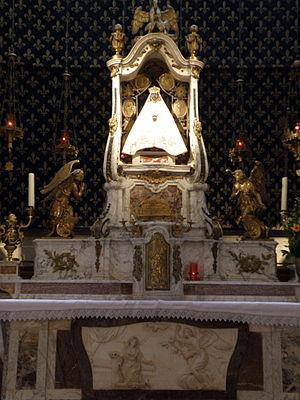
Le Puy-en-Velay, préf. de la Haute-Loire, France, région Auvergne. Cathédrale Notre-Dame, Vierge Noire sur le maître-autel.
Les Vierges noires sont des effigies féminines qui appartiennent à l’iconographie du Moyen Âge européen. Elles figurent généralement la Vierge Marie, mais certaines d'entre elles représentent également Sara la noire ou sainte Anne. Elles tirent leur nom de leur couleur sombre, souvent limitée au visage et aux mains. La plupart d'entre elles sont des sculptures produites entre le XIᵉ et le XVᵉ siècle, mais parfois aussi des icônes de style byzantin des XIIIᵉ et XIVᵉ siècles. On trouve parmi elles de nombreuses Vierges à l’enfant.
Un sanctuaire à répit est un type de lieu saint rencontré en pays de tradition catholique. Selon la croyance populaire en certaines provinces, le « répit » est, chez un enfant mort-né, un retour temporaire à la vie le temps de lui conférer le baptême avant la mort définitive. Ayant été baptisé, l’enfant pourra de ce fait entrer en paradis au lieu d’errer éternellement dans les limbes où il serait privé de la vision de Dieu. Le répit n’est possible qu’en certains sanctuaires, le plus souvent consacrés à la Vierge dont l’intercession est nécessaire pour obtenir un miracle.
La cathédrale Notre-Dame-de-l'Annonciation du Puy-en-Velay est un monument majeur de l'art roman et de l'Occident chrétien. Elle a été érigée en basilique mineure par un bref apostolique de Pie IX, le 11 février 1856.